François Lecointre

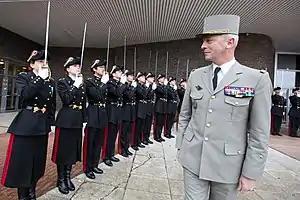
François Lecointre at the École Polytechnique

Lecointre attended preparatory classes at the Prytanée National Militaire in La Flèche. He subsequently studied at the École spéciale militaire de Saint-Cyr (Promotion "Général Monclar") from 1984 to 1987 and then at the Infantry School from 1987 to 1988.